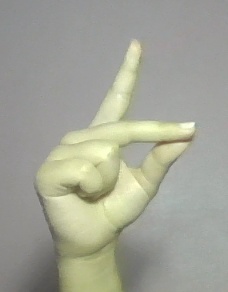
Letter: ta